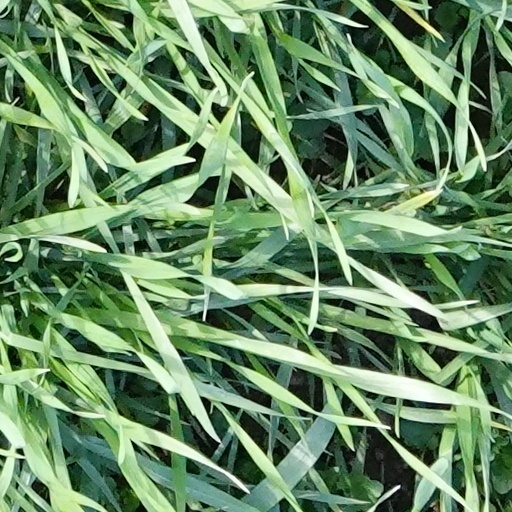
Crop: wheat